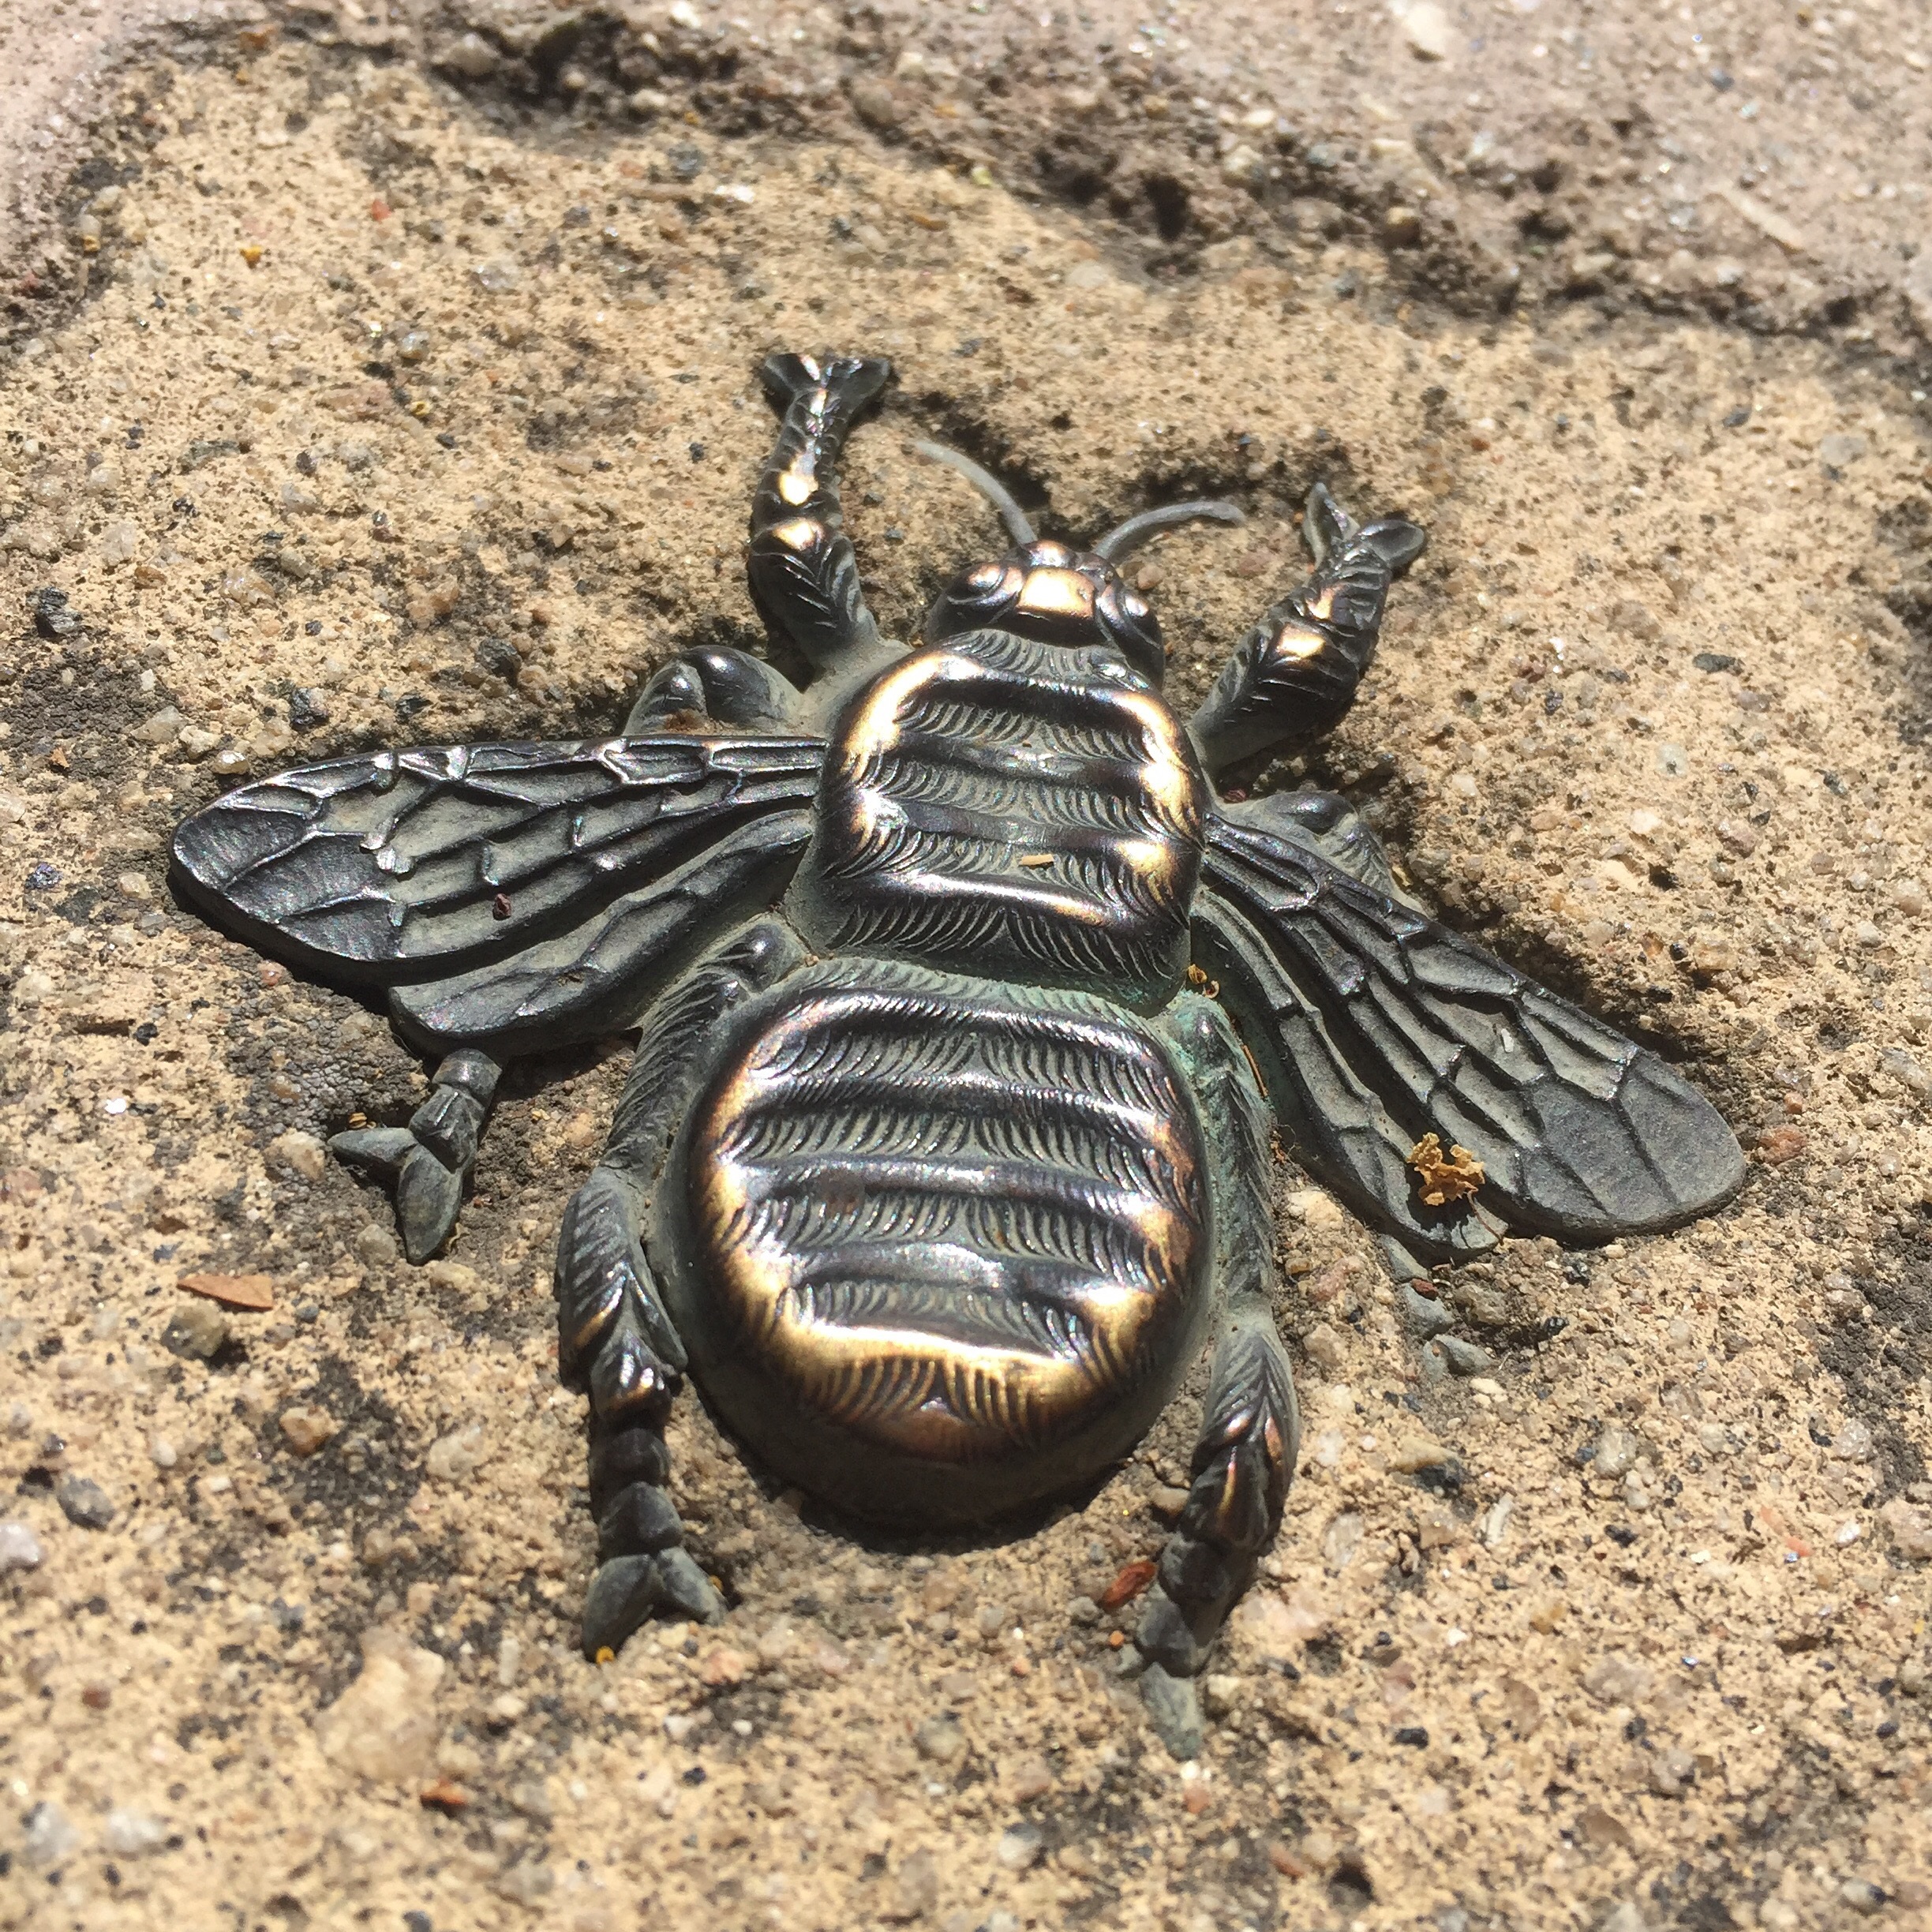
pavement, insect, fauna, invertebrate, scorpion, bronze, wasp, arthropod